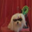
Label: dog